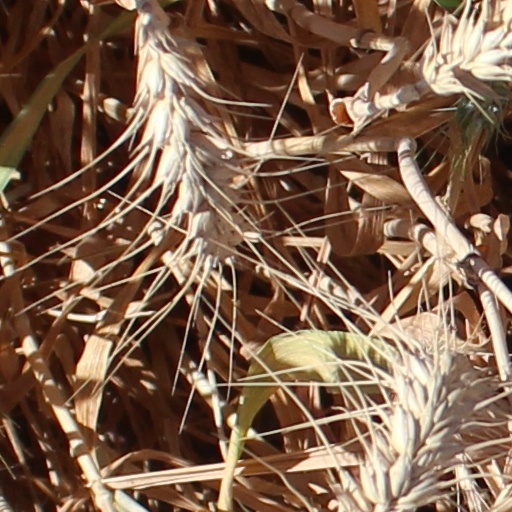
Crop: wheat